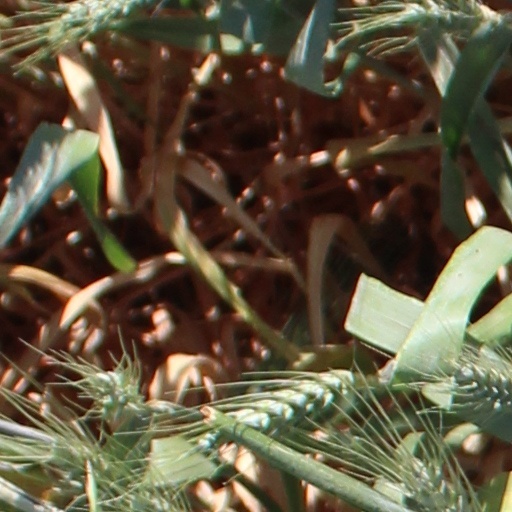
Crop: wheat